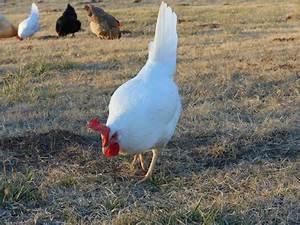
chicken